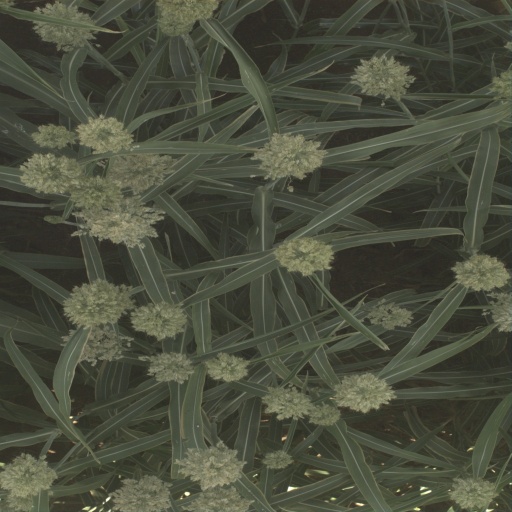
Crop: sorghum